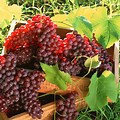
Label: Grapes